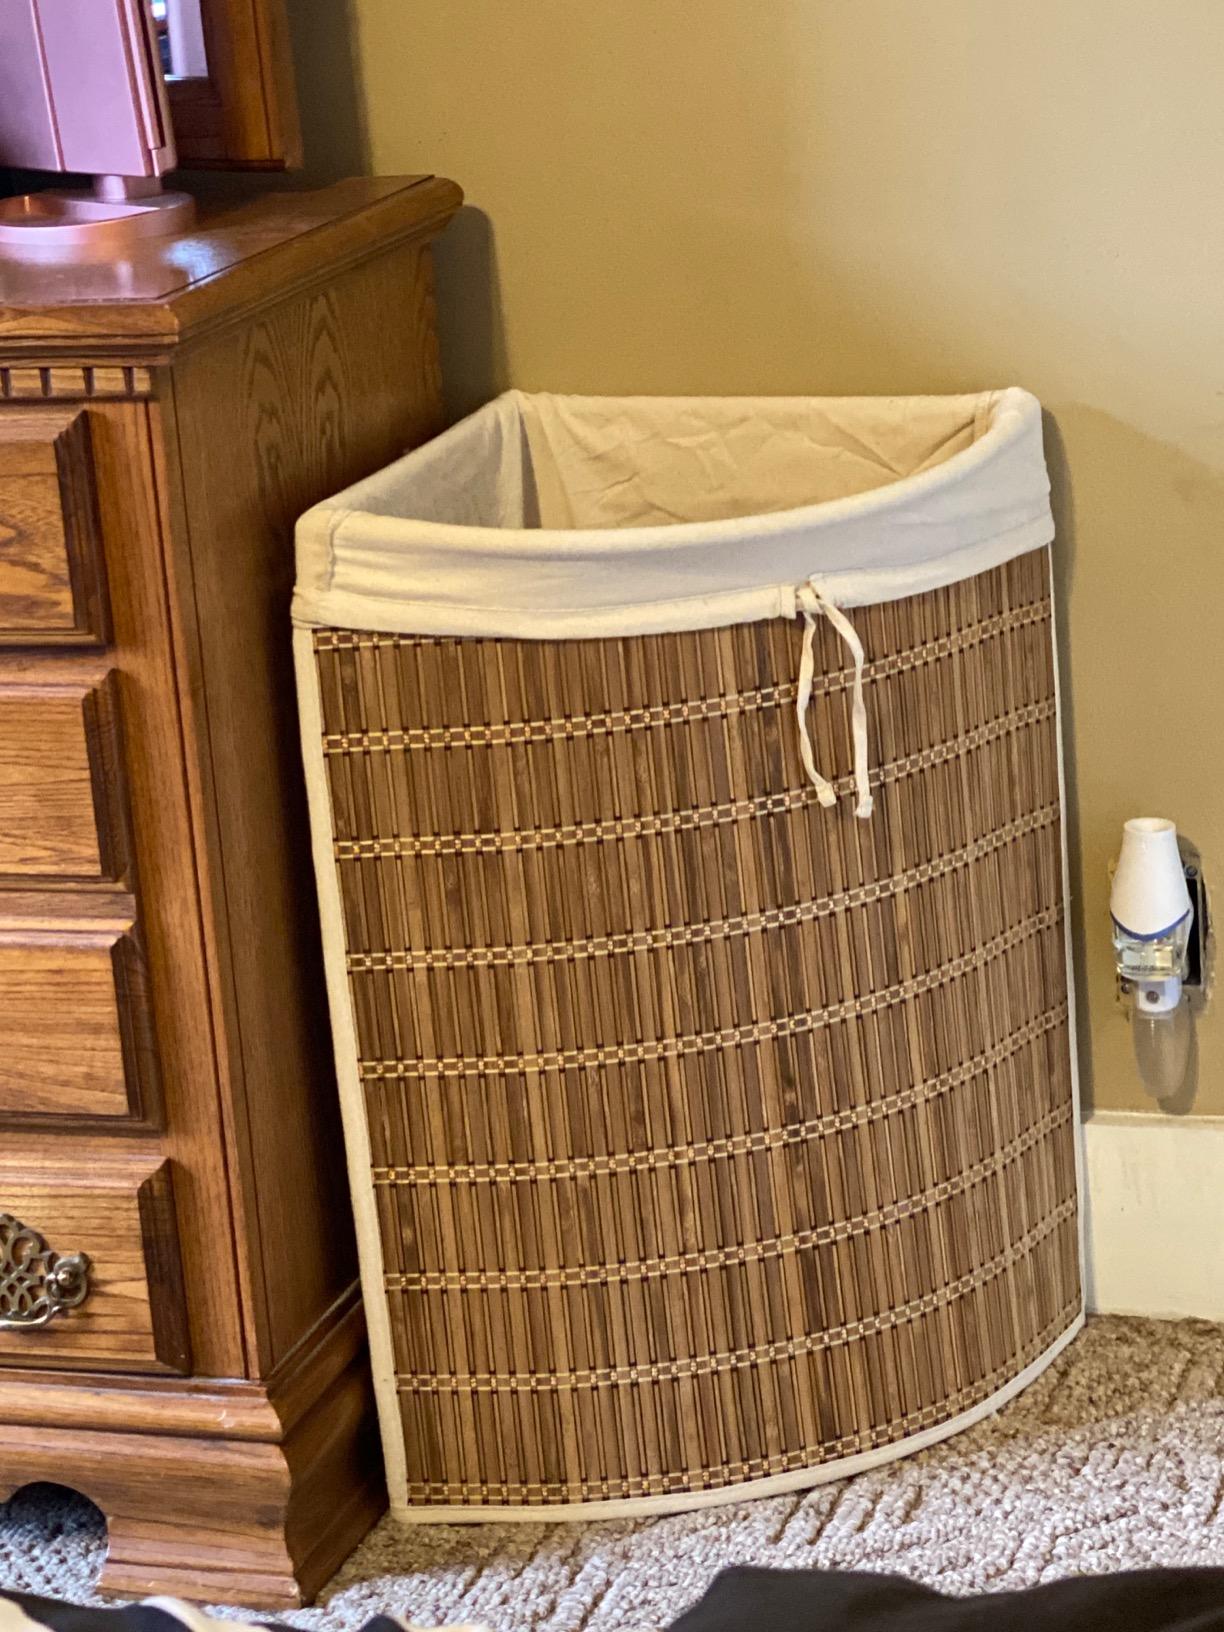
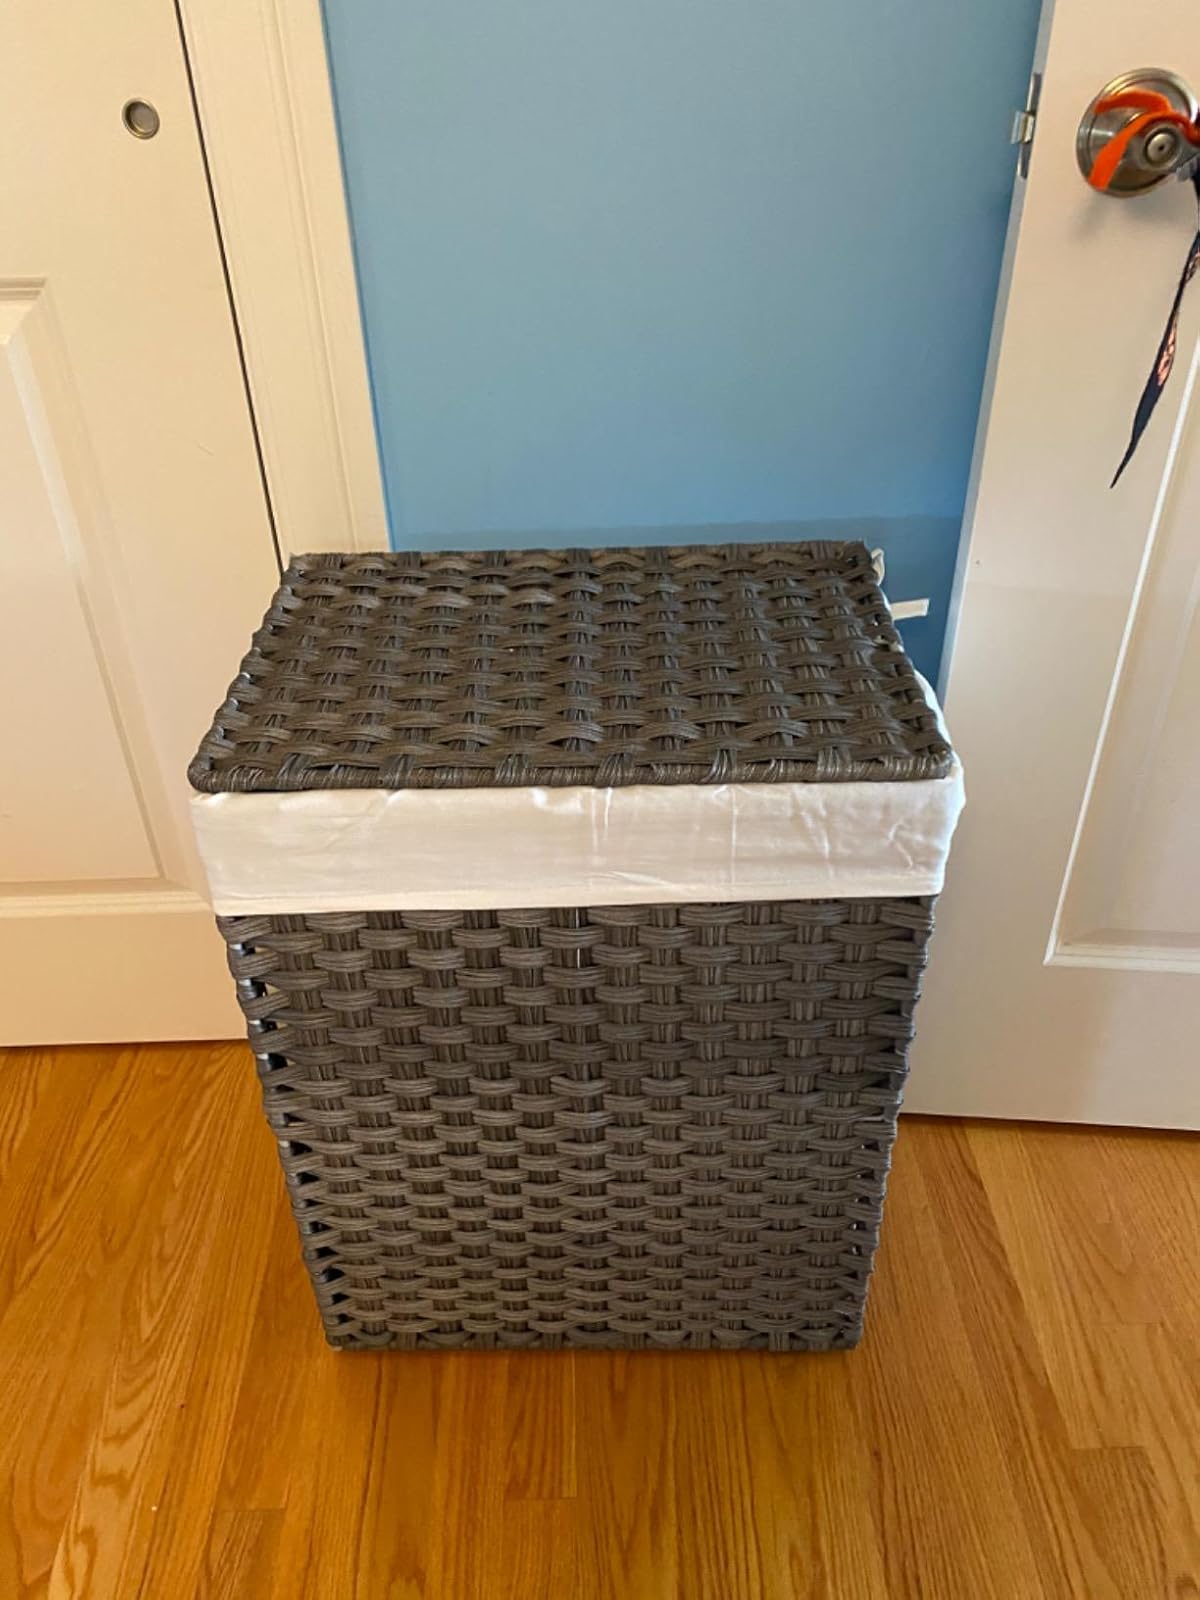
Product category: items_hamper
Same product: no